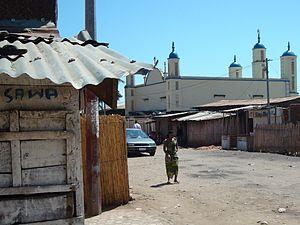
On pratique plusieurs religions au Burundi. La composition religieuse est la suivante : catholiques 60 %, religions indigènes 20 %, protestants 15 %, musulmans 2 % à 5 %.
Entre 2 % et 10 % de la population du Burundi est musulmane. Le Burundi est un État laïc par sa constitution. L’Aïd el-Fitr fait partie des jours fériés nationaux.